Almo Collegio Capranica

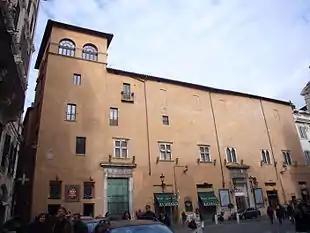

The Almo Collegio Capranica is the oldest Roman college, founded in 1457 by Cardinal Domenico Capranica (1400–1458) in his own palace for thirty young clerics, who received an education suitable to prepare them for the priesthood.